Adele Passy-Cornet

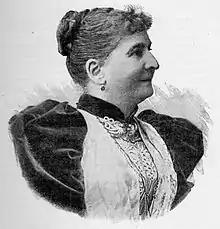

Adele Passy-Cornet (22 January 1838 – 2 November 1915) was a German opera soprano singer.